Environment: real
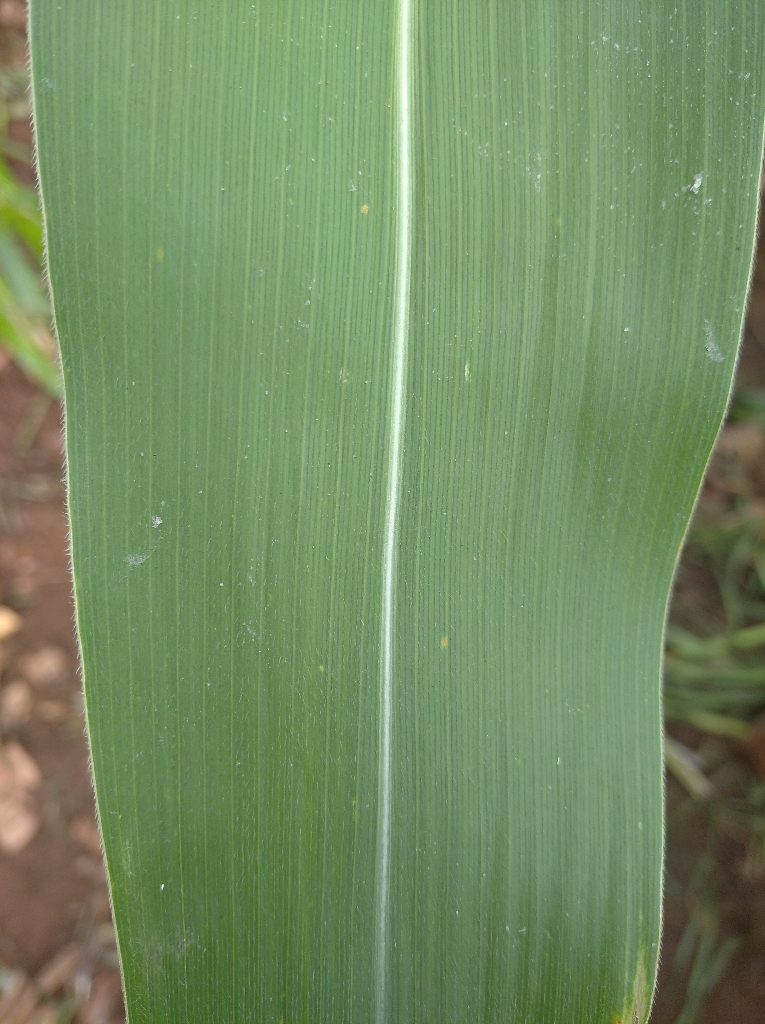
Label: healthy